Fumarate reductase (quinol)

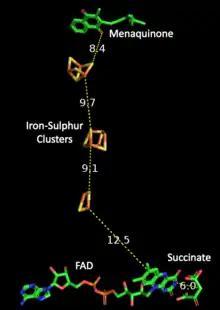
Pathway for electron tunneling across the fumarate reductase with distances labeled in Angstroms.

Succinate dehydrogenase (SQR) is a key enzyme in both the citric acid cycle and the electron transport chain in the mitochondria of eukaryotes and single celled organisms. It is a key enzyme in aerobic respiration and it performs the opposite reaction of QFR, by coupling the reduction of a quinone to the formation of succinate for use in the citric acid cycle.